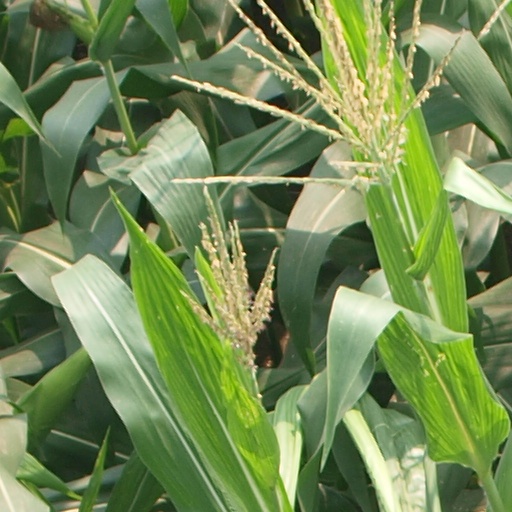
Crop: maize; corn